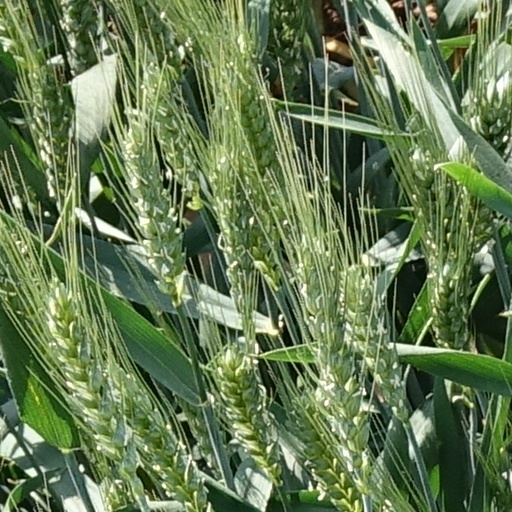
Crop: wheat